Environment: real
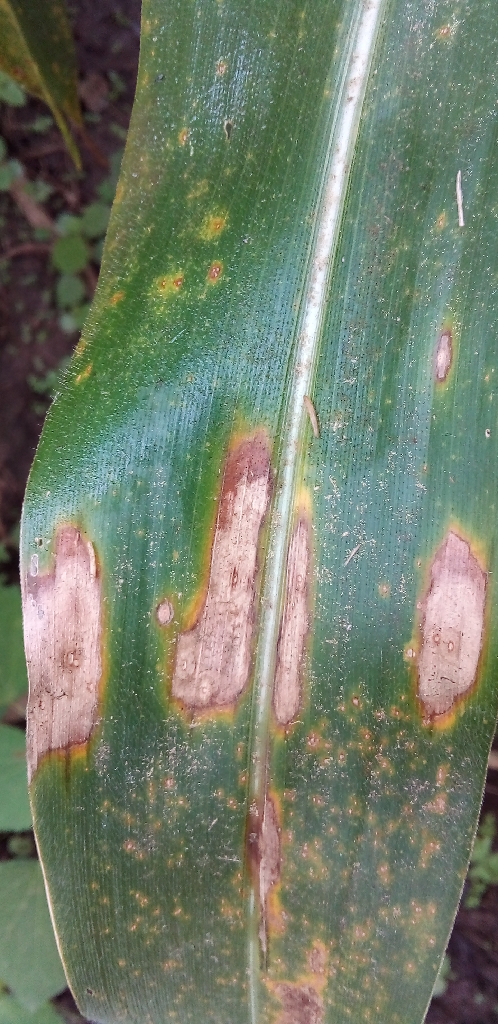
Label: northern_corn_leaf_blight